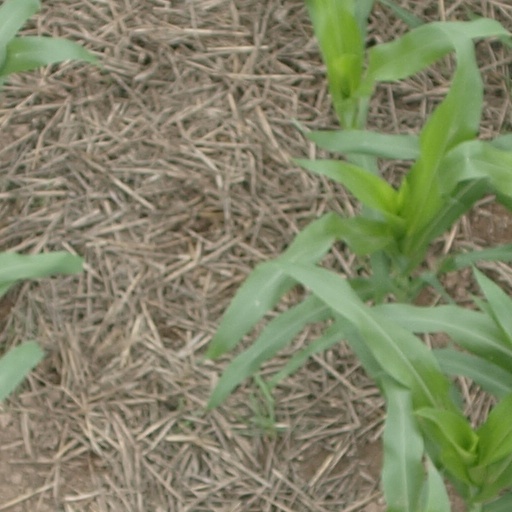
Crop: maize; corn